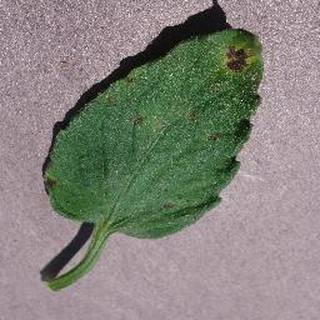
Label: tomato_septoria_leaf_spot